Snowpack

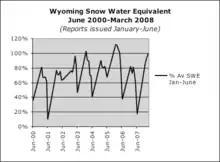
Graph of changing Wyoming Snowpack

Snowpack modeling is done for snow stability, flood forecasting, water resource management, and climate studies. Snowpack modeling is either done by simple, statistical methods such as degree day or complex, physically based energy balance models such as SNOWPACK, CROCUS or SNOWMODEL.